Vanishing point

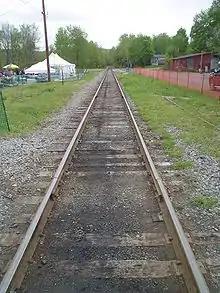
A photo demonstrating a vanishing point at the end of the railroad.

A vanishing point is a point on the image plane of a perspective rendering where the two-dimensional perspective projections of parallel lines in three-dimensional space appear to converge. When the set of parallel lines is perpendicular to a picture plane, the construction is known as one-point perspective, and their vanishing point corresponds to the oculus, or "eye point", from which the image should be viewed for correct perspective geometry. Traditional linear drawings use objects with one to three sets of parallels, defining one to three vanishing points.